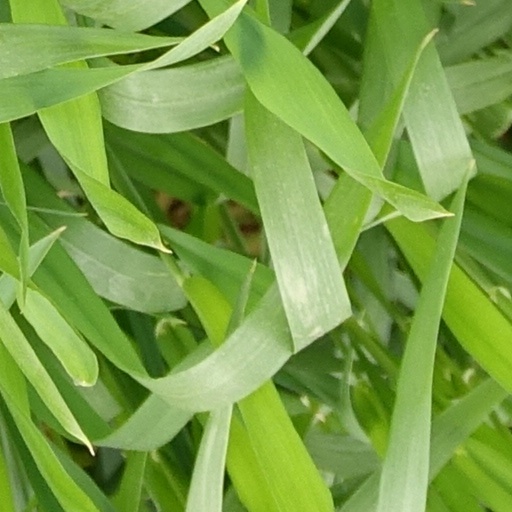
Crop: wheat